Mr. Roosevelt

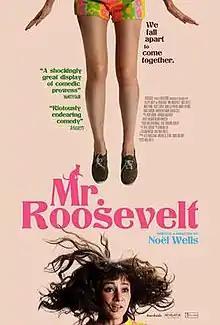
Theatrical release poster

Mr. Roosevelt is an American comedy film written, directed by, and starring Noël Wells. The film marks her directorial debut and also stars Nick Thune, Britt Lower, Daniella Pineda, Andre Hyland, Doug Benson, Armen Weitzman, and Sergio Cilli.